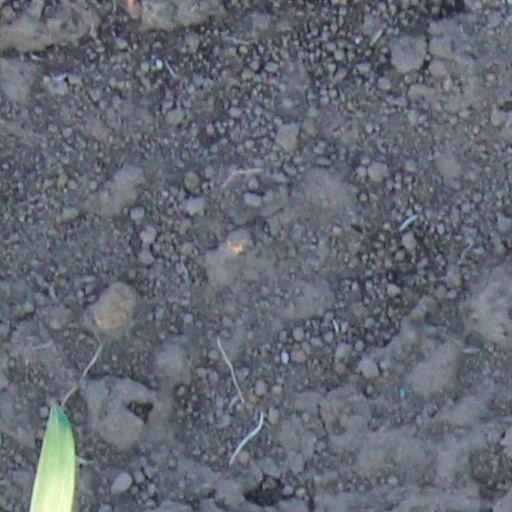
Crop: wheat